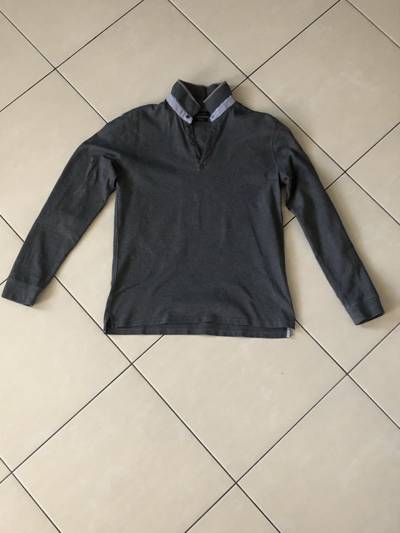
Waste category: clothes